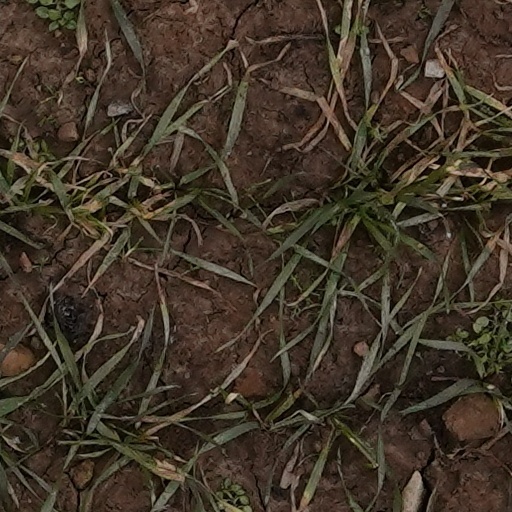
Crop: wheat